Mike Wilds

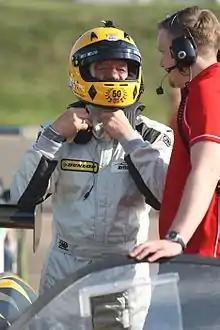

Wilds won the Formula Two class in the 1978 Aurora AFX championship, driving a Ralt and finished ninth in the overall standings. He also won the Thoroughbred Sports Cars championship in 1984 driving an Aston Martin DB4.